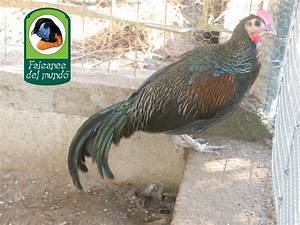
Label: chicken